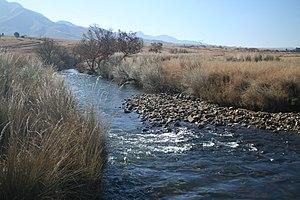
La Crocodile River est située dans la province du Mpumalanga en Afrique du Sud.